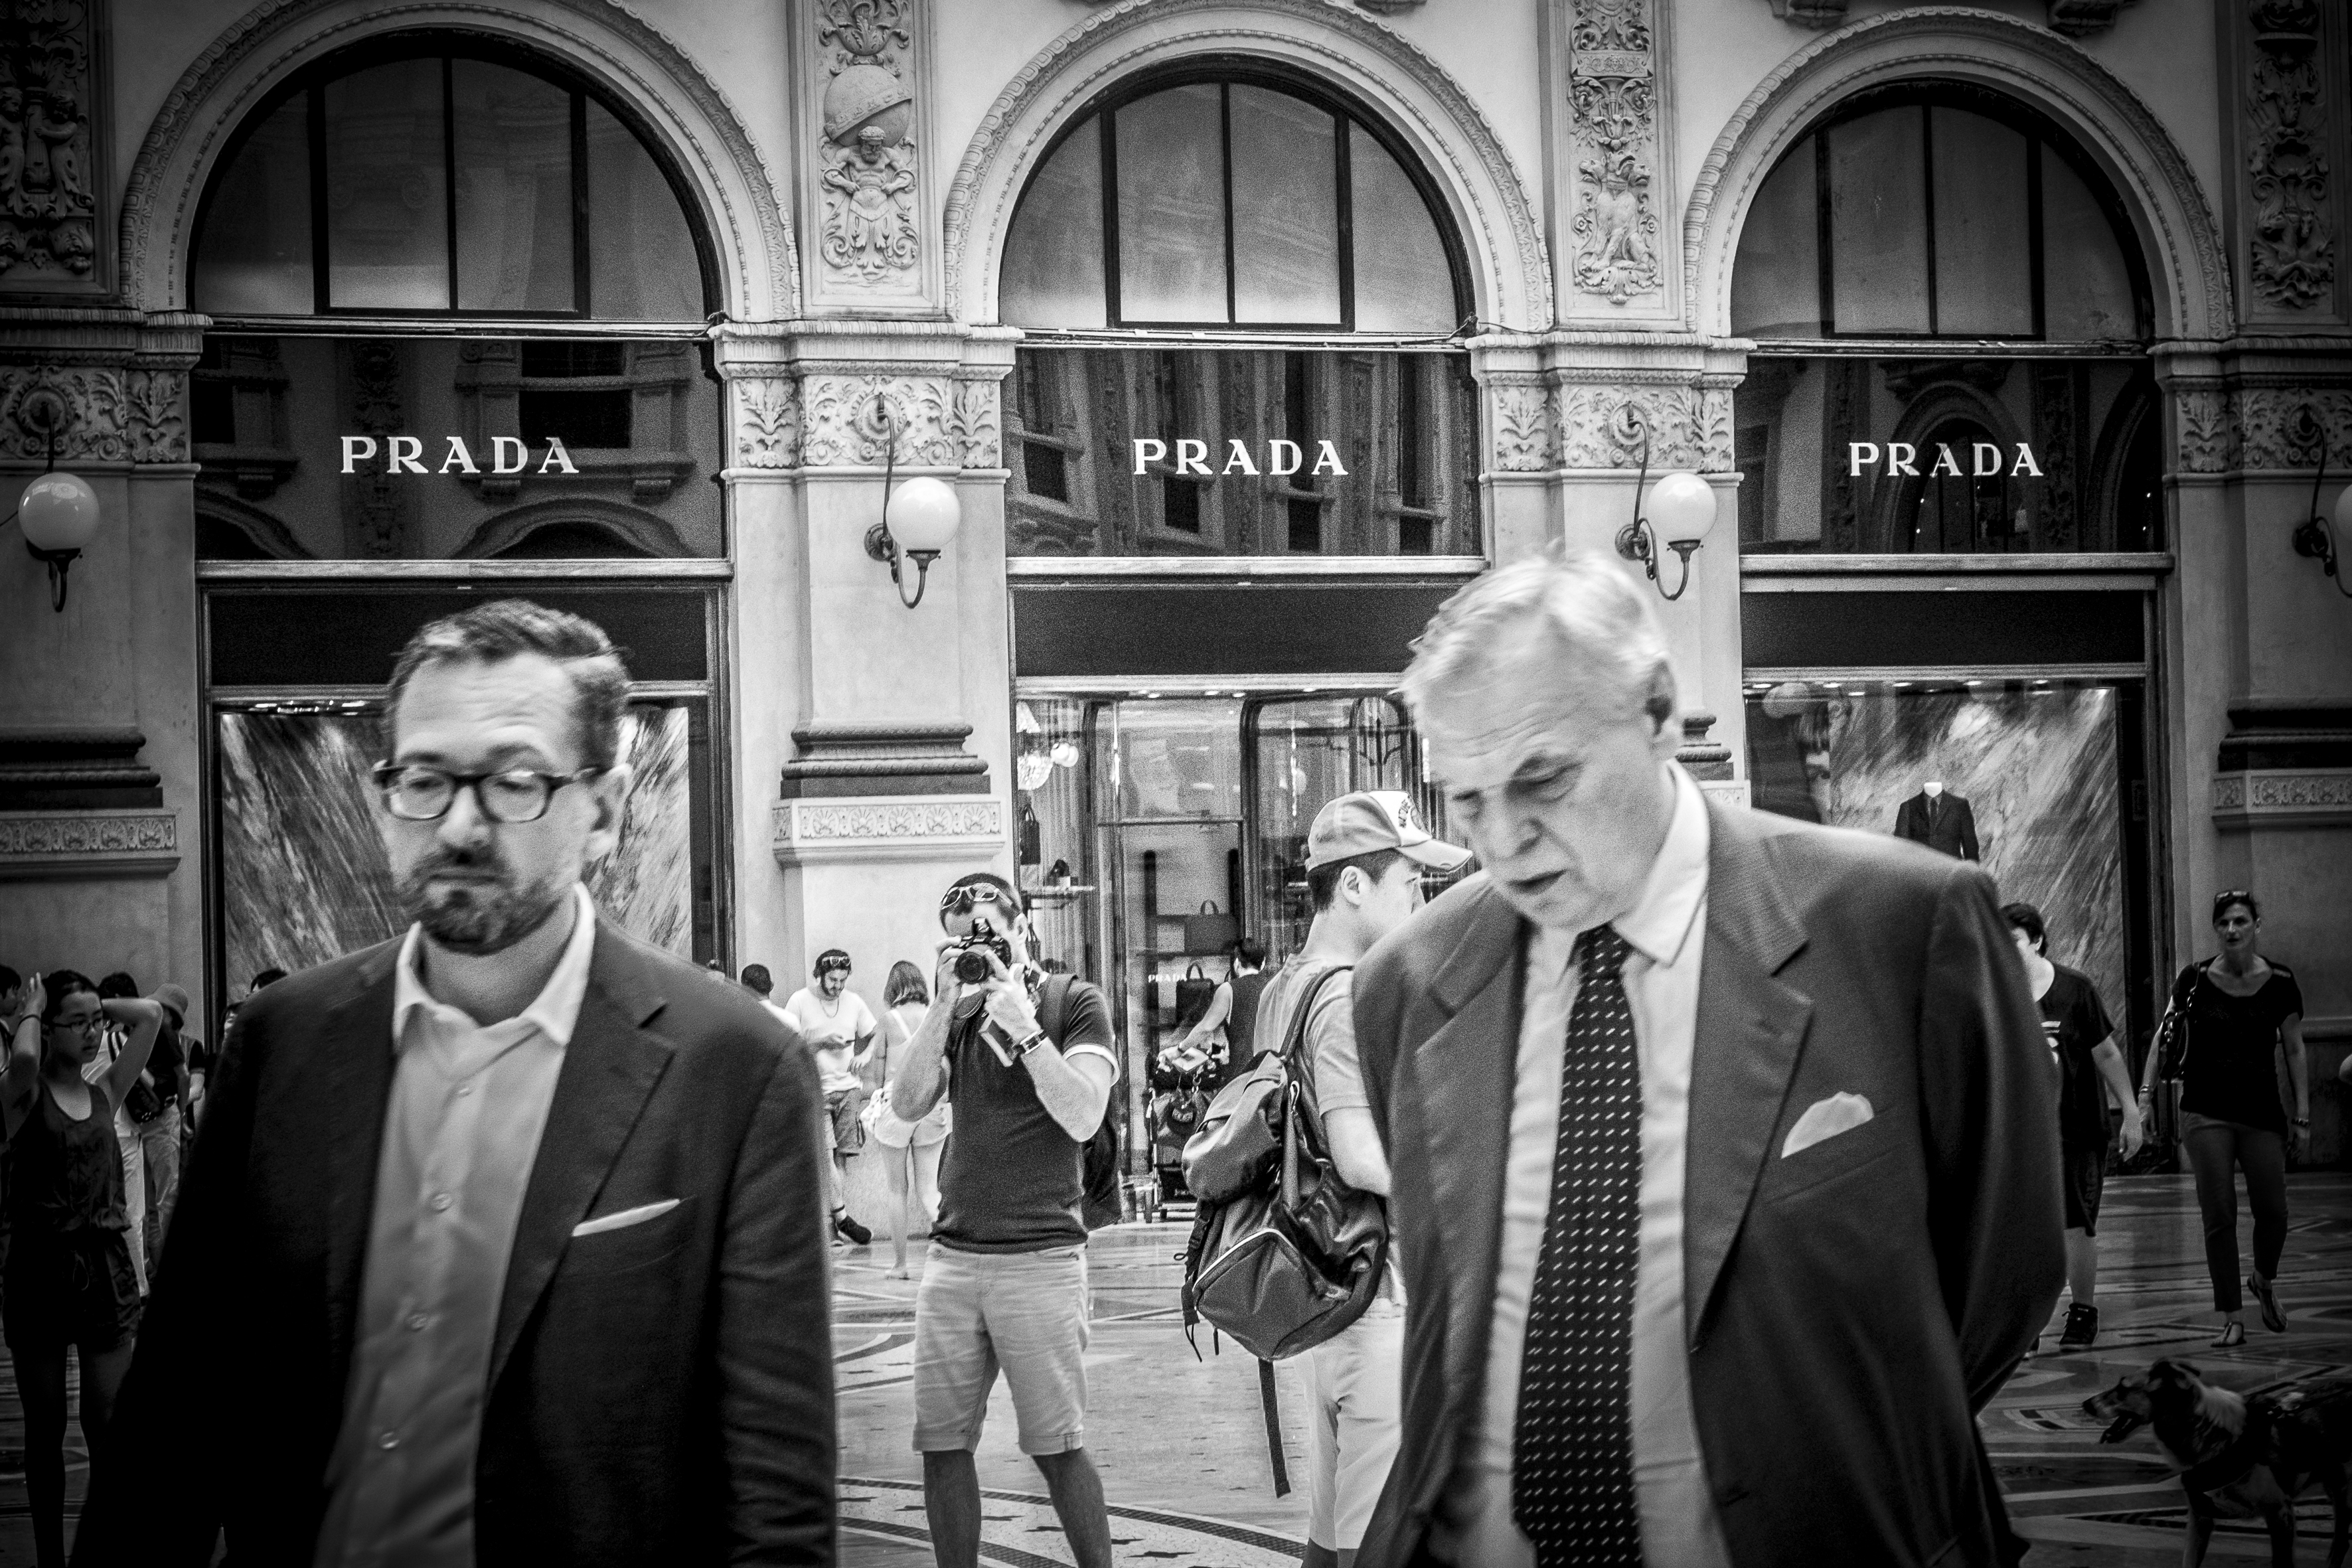
black and white, road, street, photography, urban, travel, fujifilm, italy, black, monochrome, bw, blackandwhite, blackwhite, ngc, photograph, it, fuji, milan, fujixt1, fujix, noireblanc, milano, lombardia, italymilano, monochrome photography, film noir